Characters of Red Dead Redemption 2

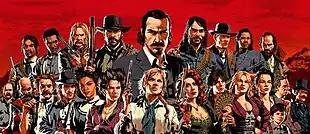
Art designs of the 23 main characters of the game.

"Red Dead Redemption 2"s recording sessions began in 2013 and lasted a total of 2,200 days, led primarily by motion capture director Rod Edge. The game features 1,200 actors, 700 of whom share the game's 500,000 lines of dialogue. In addition to using motion capture to record the performances, Rockstar Games also used cameras to record their facial reactions for later animation; a total of around 60 or 70 cameras were used. The motion capture sets were typically accurate to the dimensions of the in-game setting, which could be demonstrated in a previsualization format. The secretive nature of Rockstar's development meant that Edge and the actors were unsure about the future of the characters during production; the writers continued to work on the script while the actors shot their scenes in segments.